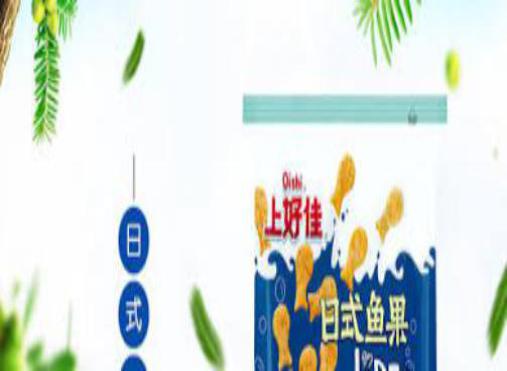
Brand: liwayway
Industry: Food